Reanne Evans

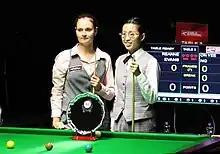
Evans and Ng On-yee before the final of the Paul Hunter Women's Classic 2017.

In the semi-finals of the 2015 championship, Ng and Evans were level at 2–2, before Ng went on to win 4–2. The pair faced each other again in the 2016 final, when Evans won the first frame, before Ng took the next three. Ng led 4–3 before Evans won three frames in a row to take the match 6–4 for her eleventh world championship win. In 2017, Ng eliminated Evans 5–4 in the semi-finals. Evans lost again in the 2018 semi-finals, after Catalano defeated her 5–4. Evans won the 2019 Women's Tour Championship, held at the Crucible Theatre, defeating Mink Nutcharut in the semi-finals and Ng in the final. She claimed her twelfth world title in 2019, with a 6–3 win in the final against Mink. She was awarded an MBE in the 2020 Birthday Honours for her services to women's snooker.